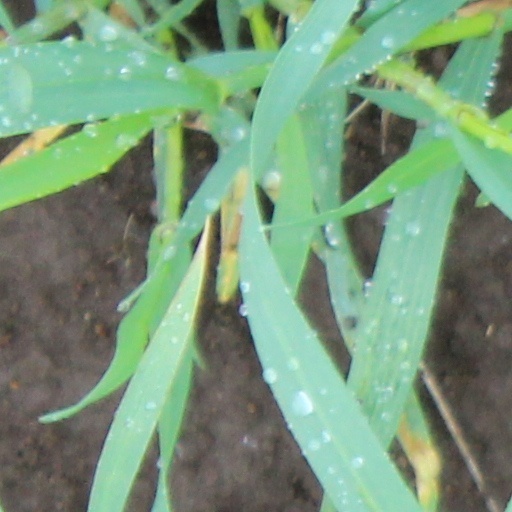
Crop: wheat